Fliegerstaffel 8

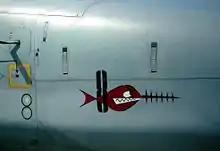
Fliegerstaffel 8 Badge on F-5E Tiger II J-3070

Fliegerstaffel 8 «Vandalos» is a Swiss Air Force militia squadron, equipped with Northrop F-5E and forms "Fliegergeschwader 13" with Fliegerstaffel 11. The home base of the unit is Meiringen Air Base. As coat of arms, the Fliegerstaffel 8 carries as a red sawfish, floating through the lower opening of a black number 8 on a white ground. The sawfish is called " Vandalo".